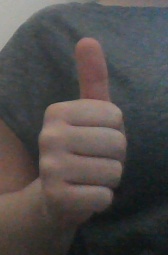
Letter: aleff